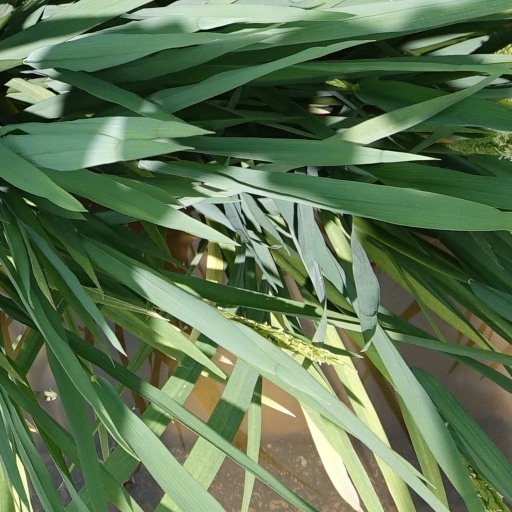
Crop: rice